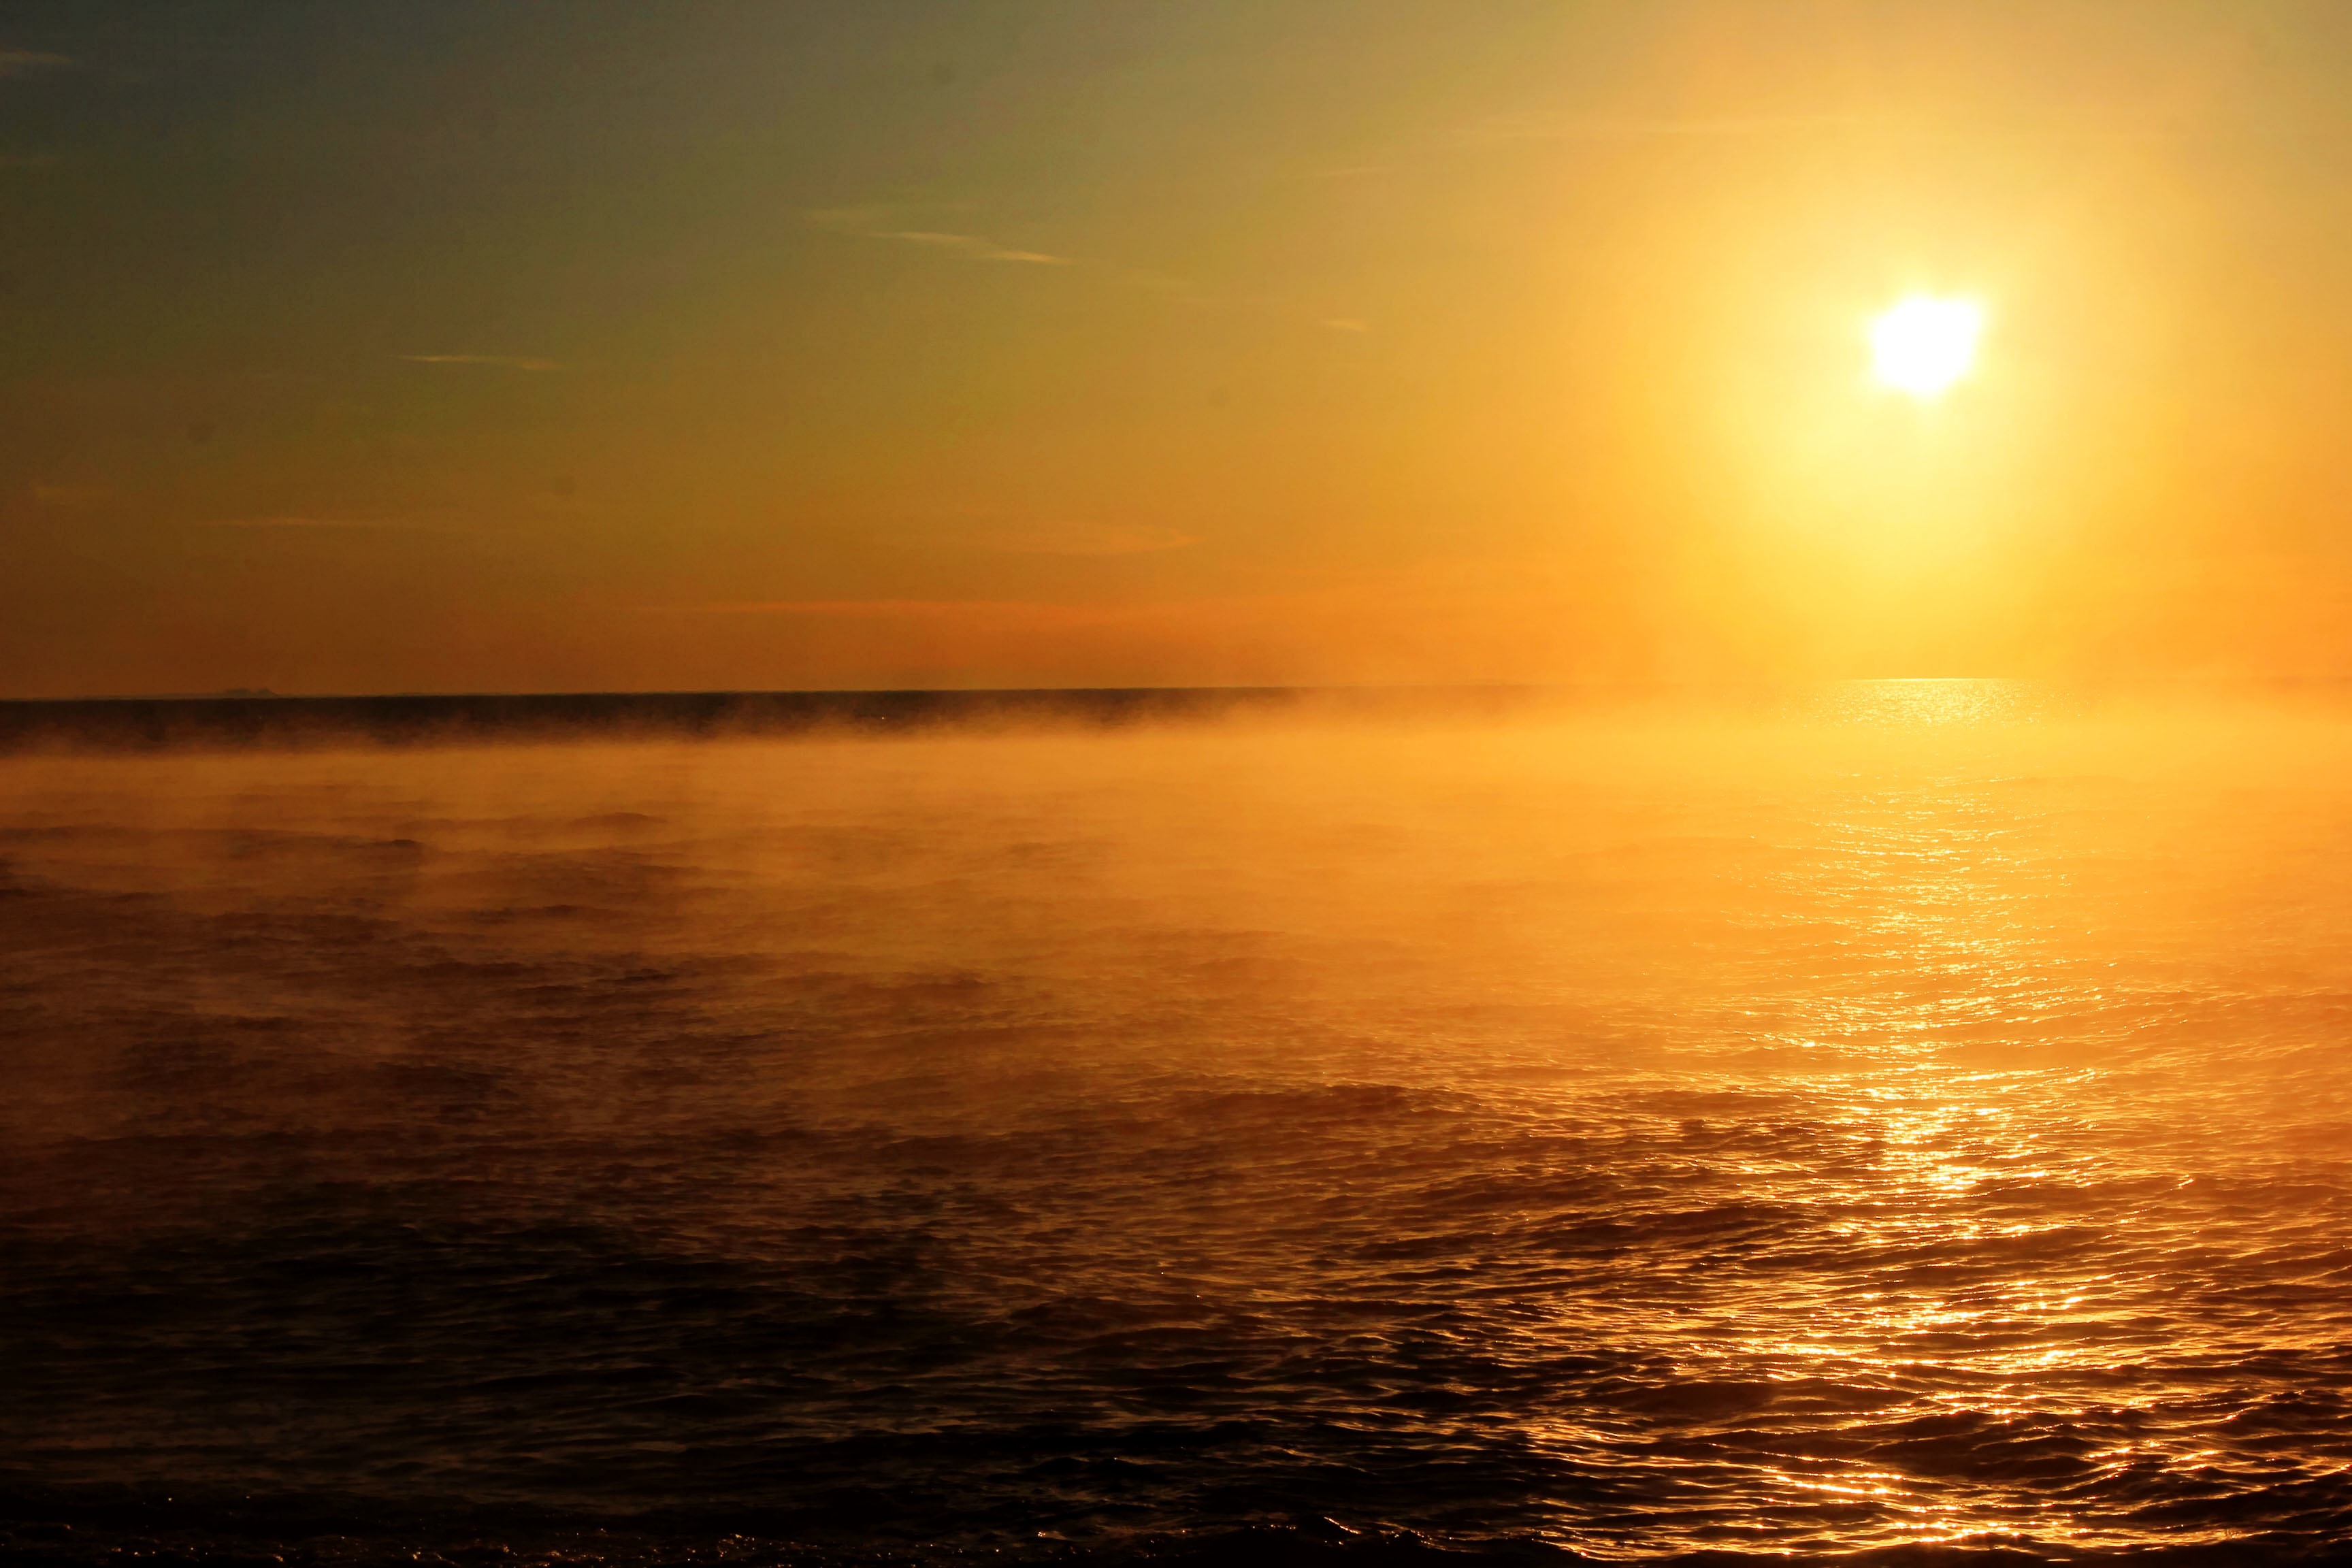
beach, sea, coast, ocean, horizon, sun, fog, sunrise, sunset, mist, sunlight, morning, shore, wave, dawn, atmosphere, dusk, evening, afterglow, atmospheric phenomenon, wind wave